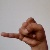
The image shows a hand gesture representing the letter 'J' in Indian Sign Language.